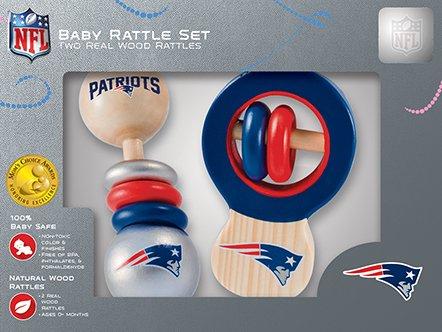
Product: NFL New England Patriots Baby Rattle Set - 2 Pack
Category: Sports & Outdoors | Fan Shop | Toys & Game Room
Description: Designed to make it easy for Small baby hands to play with.
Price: $14.39
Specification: ProductDimensions:8x2.4x6inches|ItemWeight:12ounces|ShippingWeight:1pounds(Viewshippingratesandpolicies)|ASIN:B01JB7LAMO|Itemmodelnumber:81601